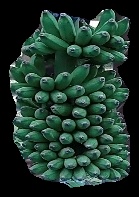
Variety: elakki-bale
Grade: grade1